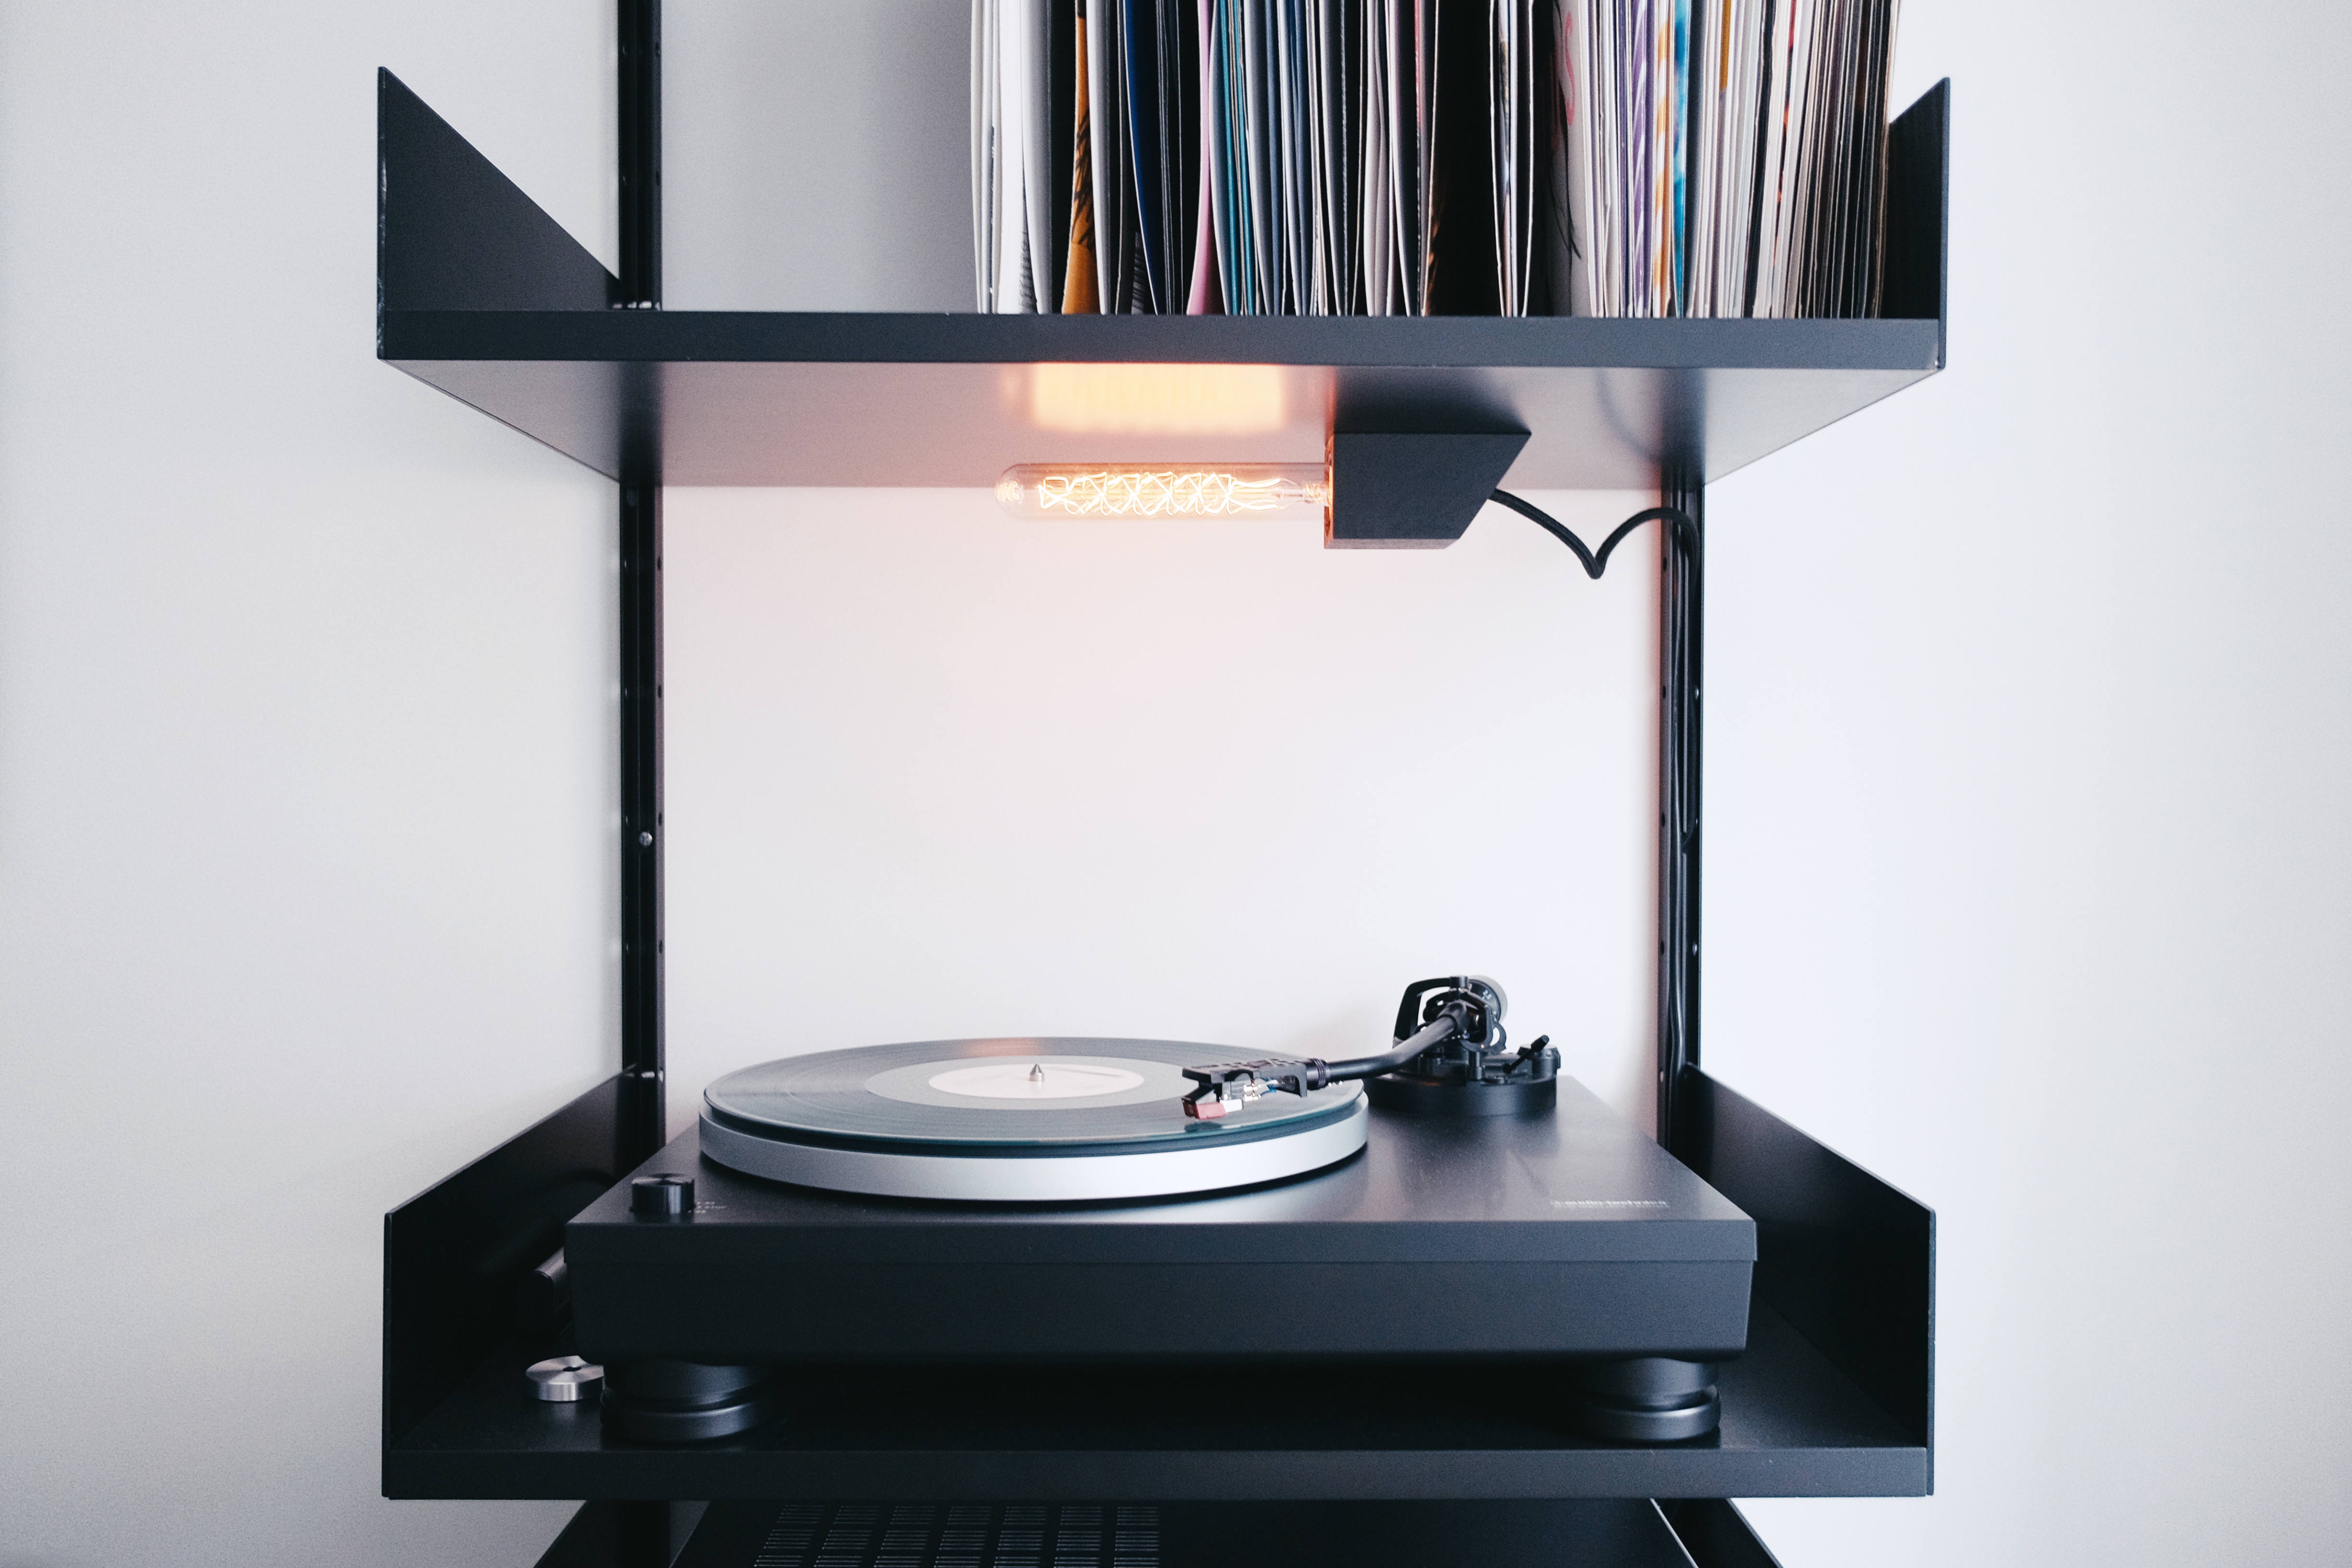
shelf, shelving, furniture, room, Material property, table, desk